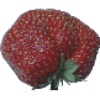
Label: Strawberry Wedge 1